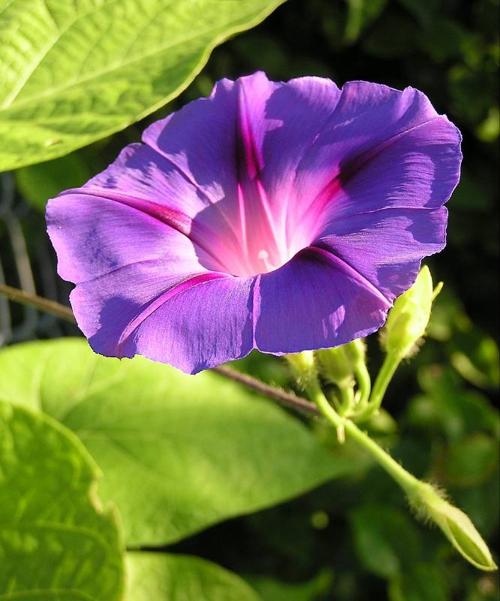
Label: morning glory